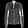
Label: Coat